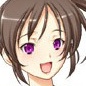
Portrait style: Anime Portrait